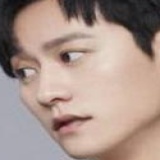
diễn viên Tần Tuấn Kiệt